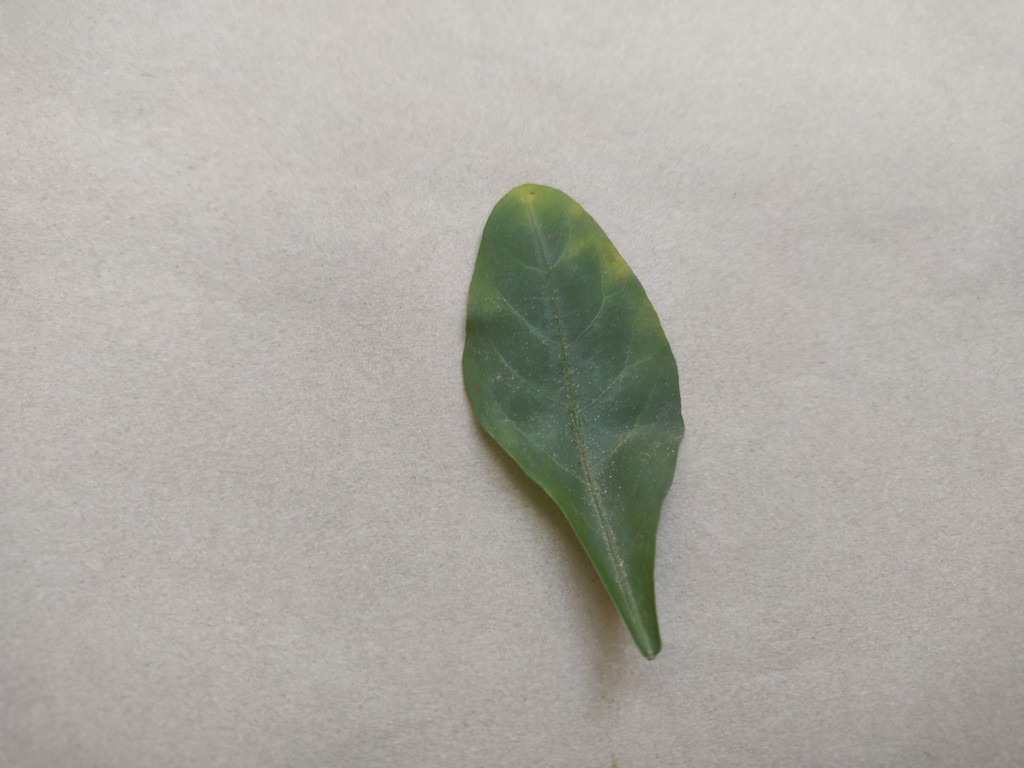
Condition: Unhealthy
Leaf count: single
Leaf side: front